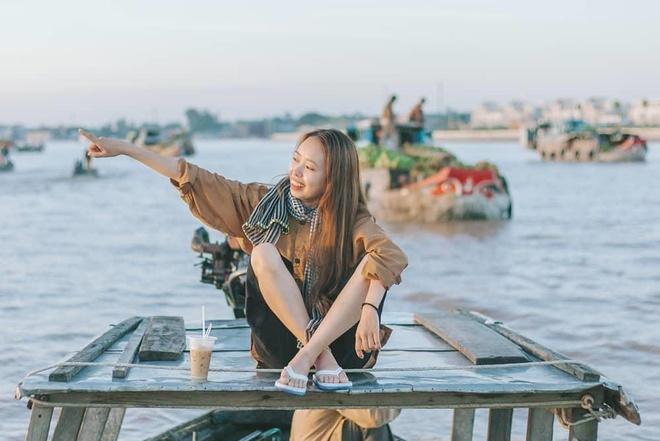
có một cô gái đang ngồi ở khu vực nóc của một con thuyền